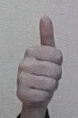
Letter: aleff